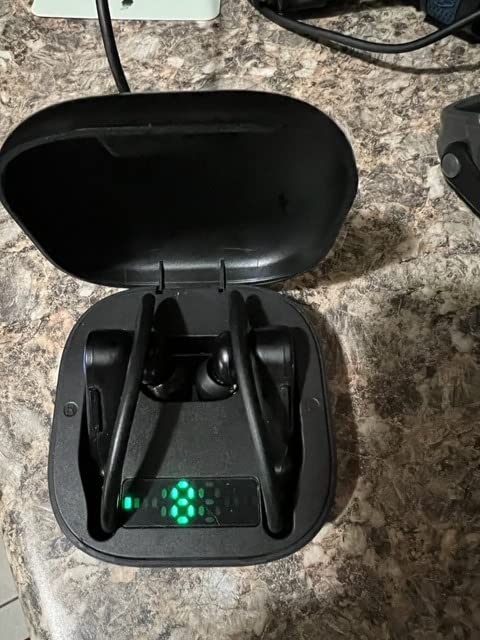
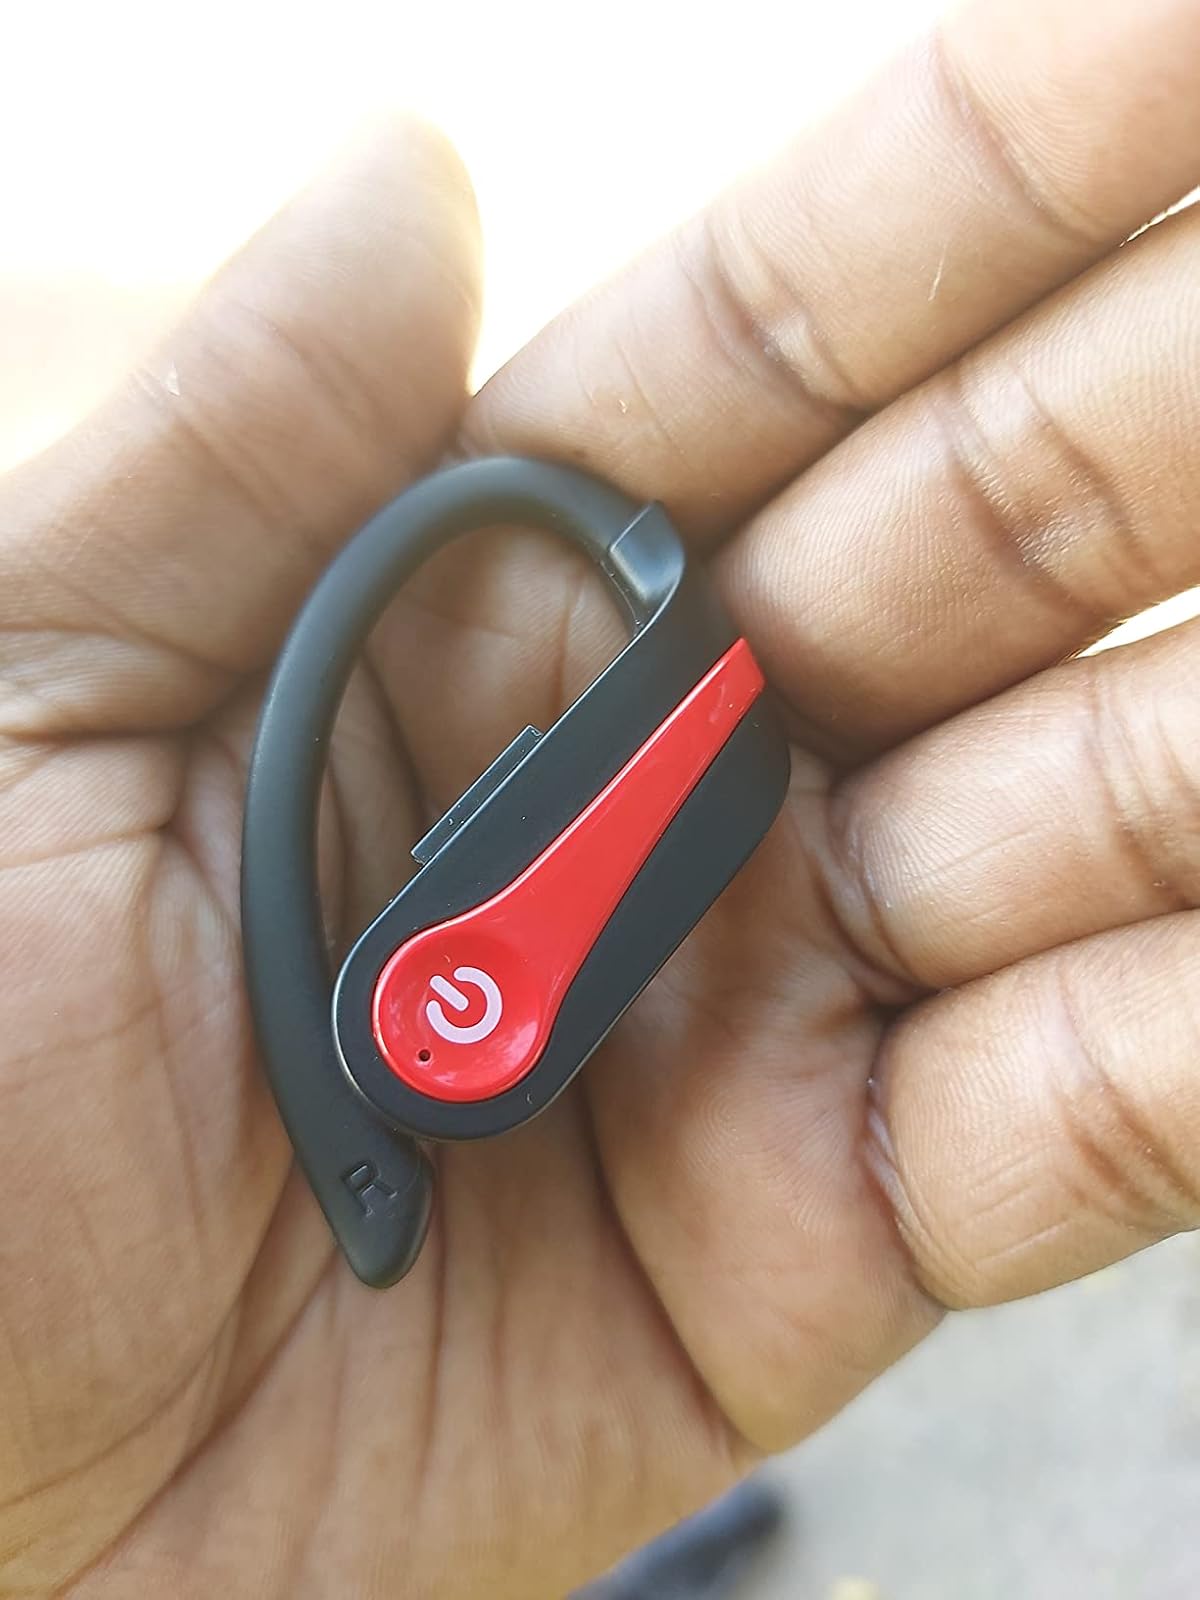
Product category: earbuds
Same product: no